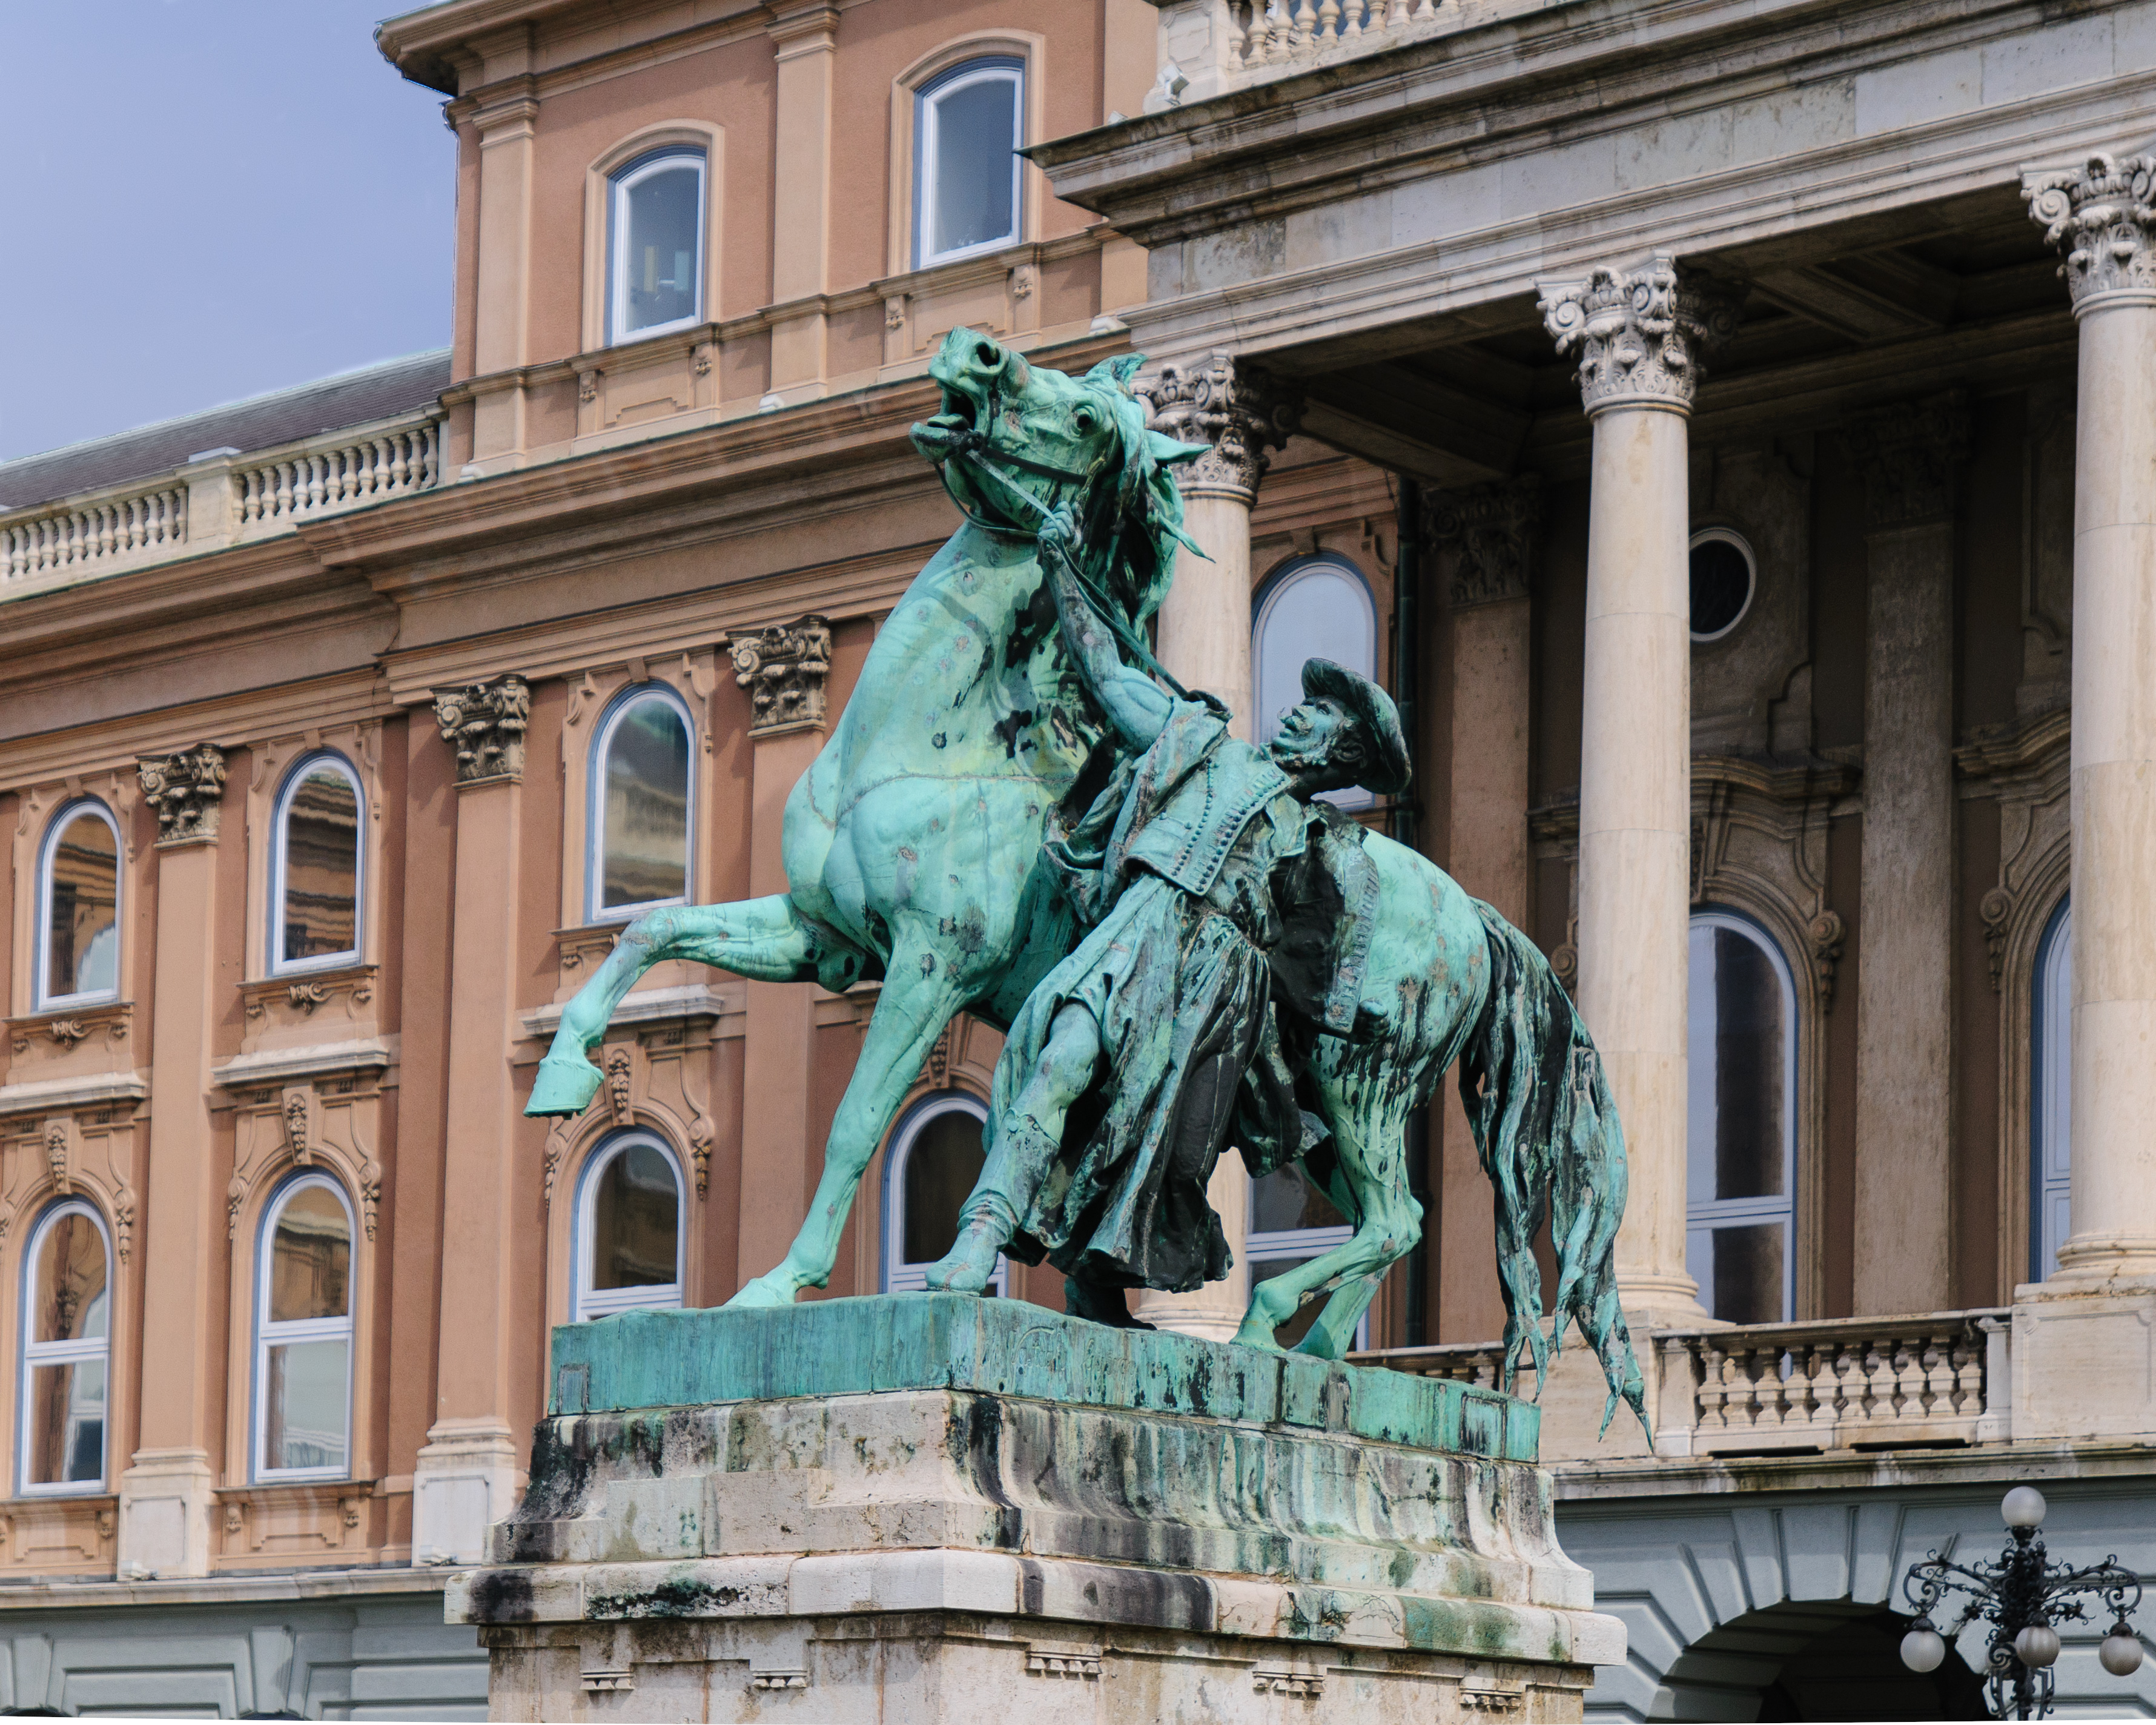
monument, statue, landmark, facade, nikon, artwork, sculpture, art, budapest, water feature, d300, ancient rome, ancient history